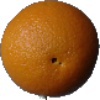
Label: Orange 1